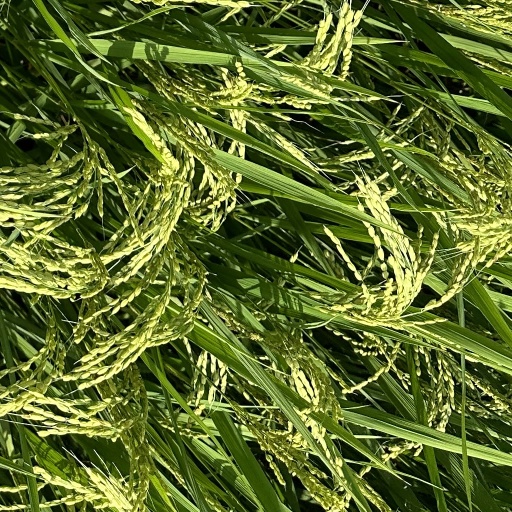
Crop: rice